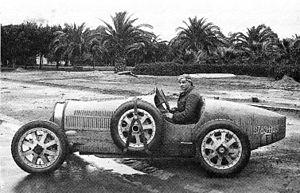
Isabelle d’Orléans — de son nom de naissance, Isabelle Françoise Hélène Marie d’Orléans —, qui a porté successivement les titres de courtoisie par mariage de comtesse Bruno d’Harcourt puis de princesse Pierre Murat, est née le 27 novembre 1900 à Paris et est décédée le 12 février 1983, à Louveciennes. Tant des côtés paternel que maternel, elle fait partie de la maison capétienne d’Orléans.